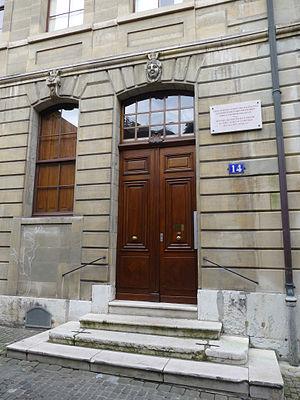
Genève (Suisse)
YMCA ou UCJG est une association et une ONG d'origine chrétienne protestante interconfessionnelle.